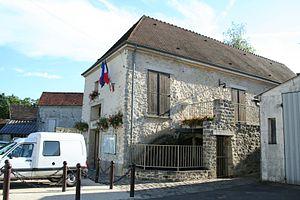
Montalet-le-Bois est une commune du département des Yvelines, dans la région Île-de-France, en France, située à 20 km environ à l'est de Mantes-la-Jolie et à 8 km au nord-ouest de Meulan.